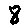
Label: 8